15th The King's Hussars

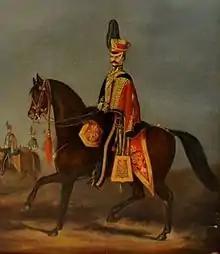
Officer of the 15th King's Hussars mounted on his Charger, c.1830

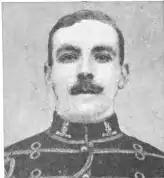
Charles Ernest Garforth V.C.

The regiment played a pivotal role in the notorious Peterloo Massacre in August 1819, when a 60,000 strong crowd calling for democratic reform were charged by the Yeomanry. Panic from the crowd was interpreted as an attack on the Yeomanry and the Hussars (led by Lieutenant Colonel Guy L'Estrange) were ordered in. The charge resulted in 15 fatalities and as many as 600 injured.